Abraham Hondius

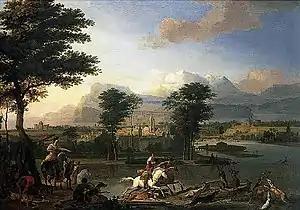
Abraham Hondius, "The Stag Hunt ", Norwich Castle, 1675

Abraham Danielsz. Hondius (about 1631 – 17 September 1691) was a Dutch Golden Age painter known for his depictions of animals.